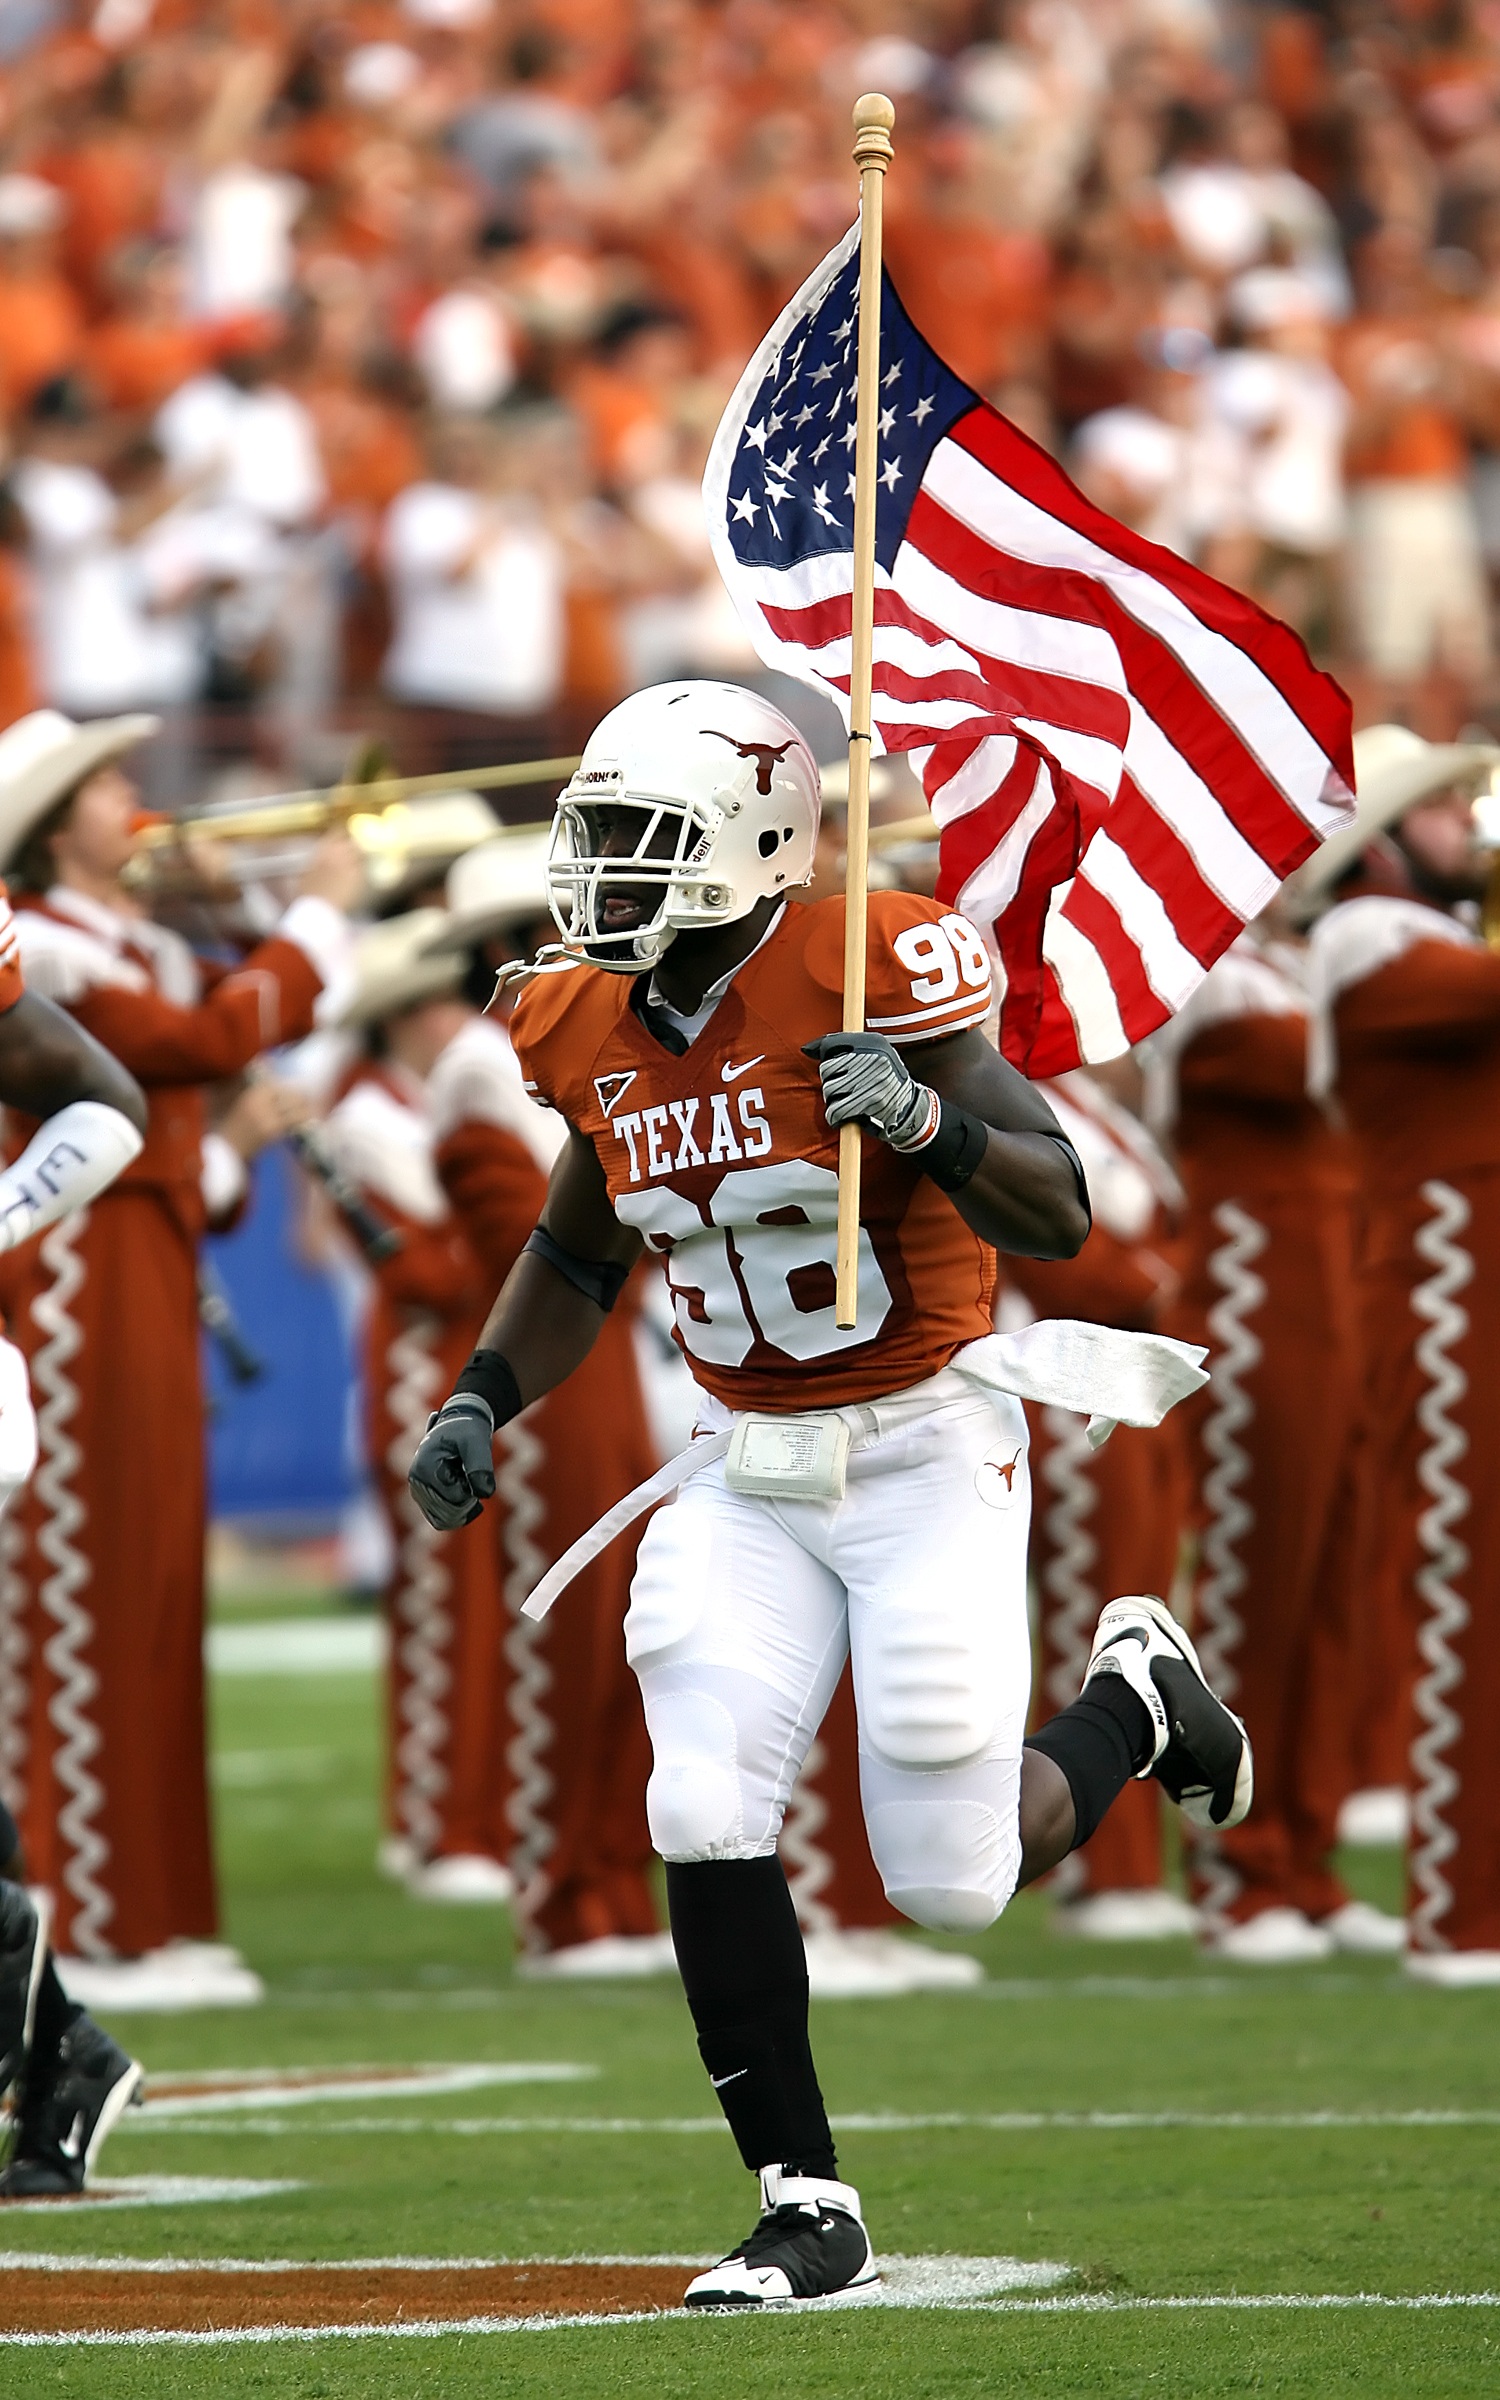
grass, sport, game, band, flag, american flag, soccer, football, stadium, player, stars and stripes, turf, american football, sports, texas, leadership, leader, texan, touchdown, tackle, football player, ball game, college football, pre game, texas football, canadian football, team leader, united states flag, baseball positions, gridiron football